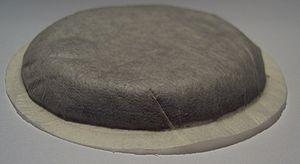
Le café en dosette, appelé aussi café encapsulé, est une des solutions utilisées pour commercialiser le café, constituant à le vendre dans un emballage qui s'adapte à la machine à café.